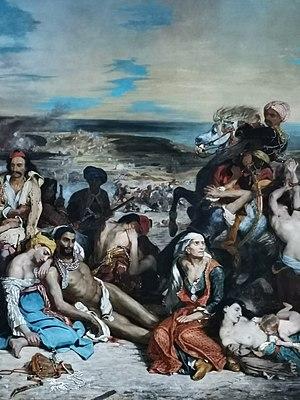
Delacroix - Massacre de Scio 1824 - Après restauration 2020 et retrait des vernis jaunis. Louvre
Scènes des massacres de Scio est un tableau d'Eugène Delacroix.
Eugène Delacroix est un peintre français né le 26 avril 1798 à Charenton-Saint-Maurice et mort le 13 août 1863 à Paris.